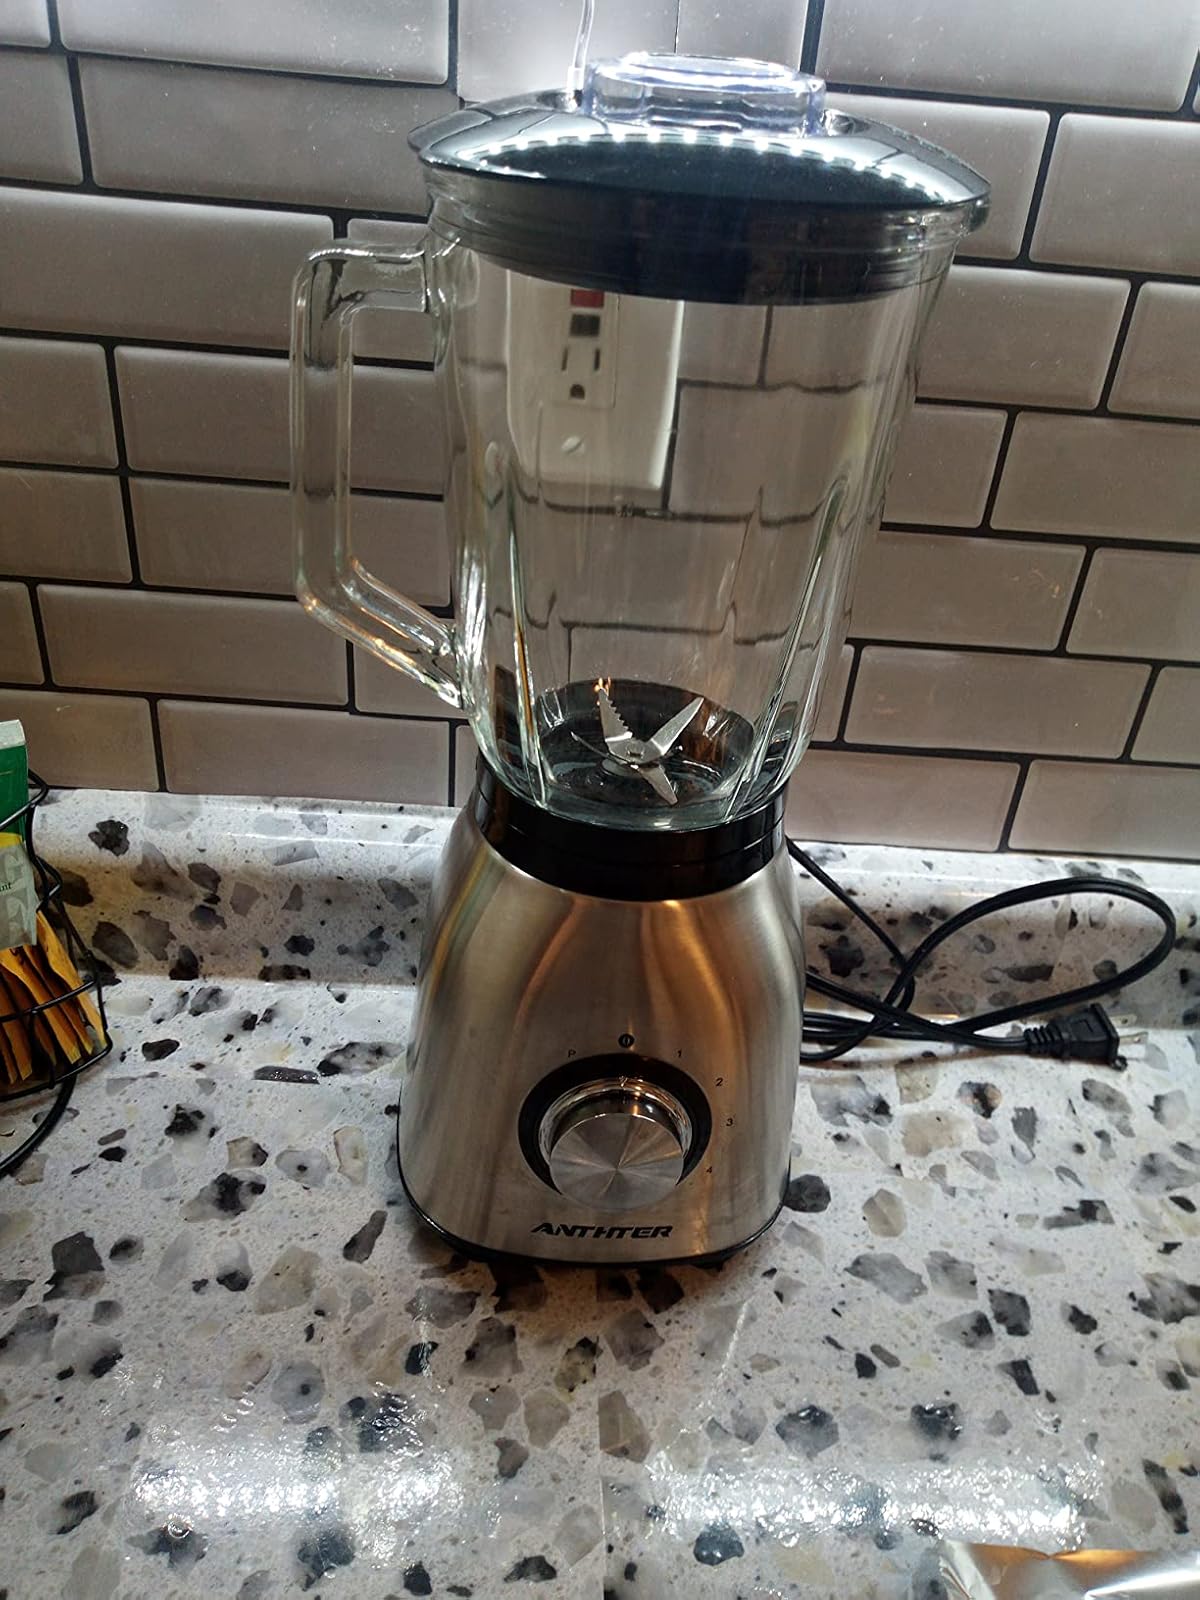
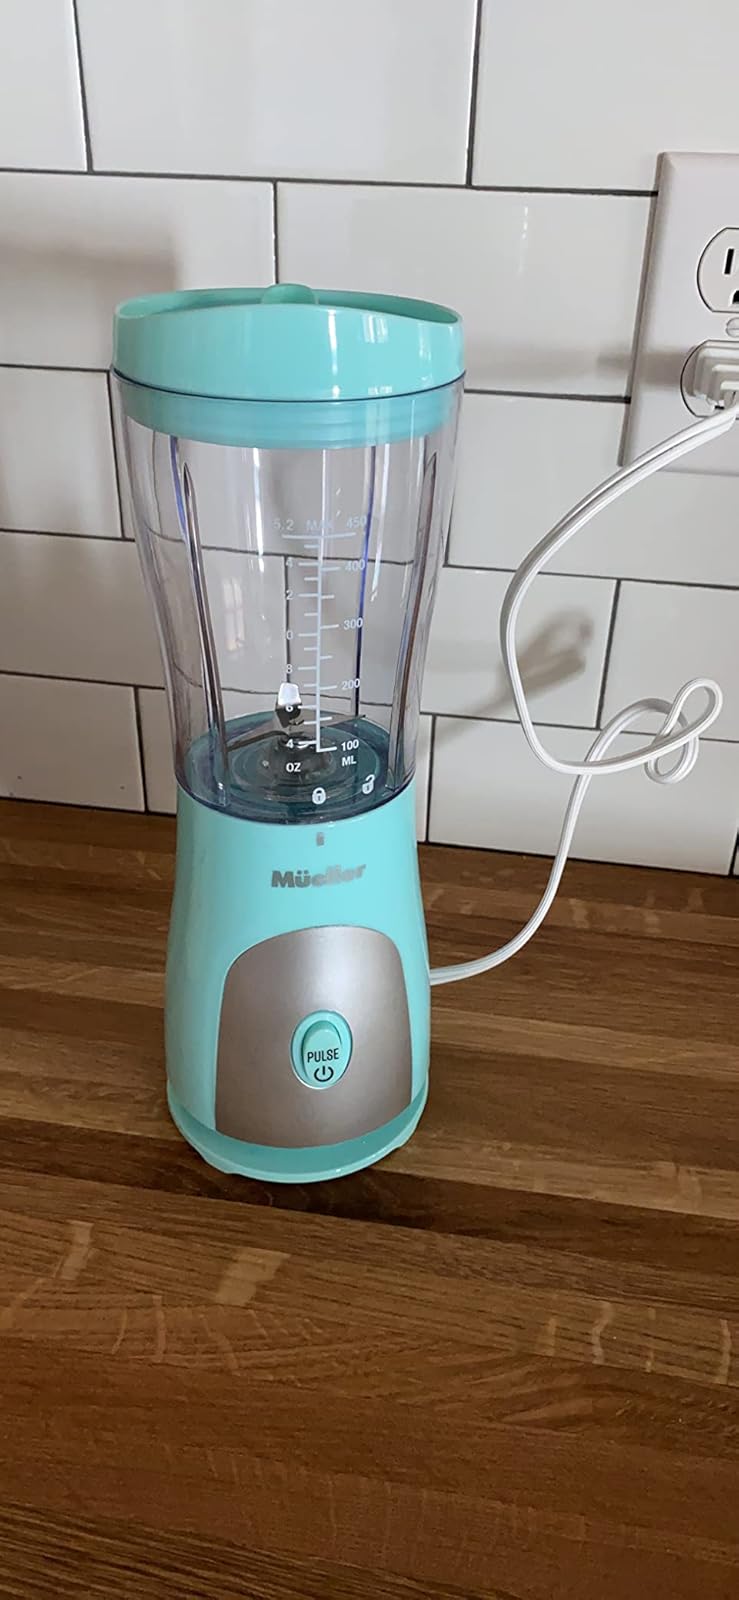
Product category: items_blender
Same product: no